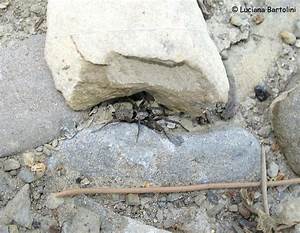
Label: ragno